Constantine Lascaris

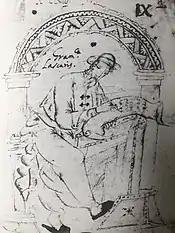
Constantine Lascaris writing his "Grammatica" as depicted by Pierre de Nolhac"." (1887)

After leaving Milan in 1465, Lascaris taught in Rome and in Naples, to which he had been summoned by Ferdinand I to deliver a course of lectures on Greece. In the following year, on the invitation of the inhabitants, and especially of Ludovico Saccano, he settled in Messina (Sicily). On the recommendation of Cardinal Bessarion, he was appointed to succeed Andronikos Galaziotes to teach Greek to the Basilian monks of the island. He continued to work in Messina until his death, teaching many pupils who came on purpose to Sicily, from all over Italy, to learn grammar and Greek culture from him.